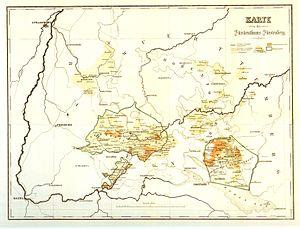
La principauté de Fürstenberg était un État du Saint-Empire romain germanique relevant du cercle impérial de Souabe.